Submarine

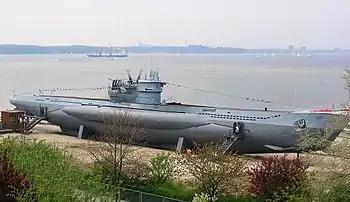
, Type VIIC/41 U-boat of World War II, showing the ship-like lines of the outer hull for surface travel, blended into the cylindrical pressure hull structure.

The x-stern was first tried in practice in the early 1960s on the USS "Albacore", an experimental submarine of the US Navy. While the arrangement was found to be advantageous, it was nevertheless not used on US production submarines that followed due to the fact that it requires the use of a computer to manipulate the control surfaces to the desired effect. Instead, the first to use an x-stern in standard operations was the Swedish Navy with its "Sjöormen" class, the lead submarine of which was launched in 1967, before the "Albacore" had even finished her test runs. Since it turned out to work very well in practice, all subsequent classes of Swedish submarines ("Näcken", "Västergötland", "Gotland", and "Blekinge" class) have or will come with an x-rudder.